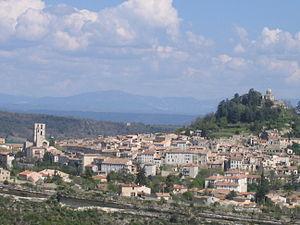
Vue sur Forcalquier